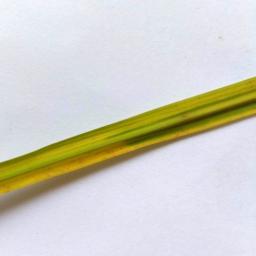
Label: Rice___Healthy